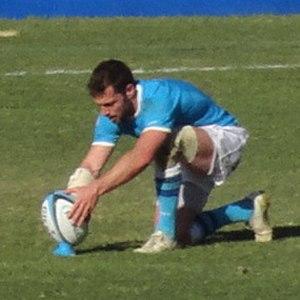
Felipe Berchesi, né le 12 avril 1991 à Montevideo, est un joueur international uruguayen de rugby à XV évoluant principalement au poste de demi d'ouverture. Il évolue dans le club de l'US Dax à partir de 2017. Il mesure 1,78 m pour 80 kg.